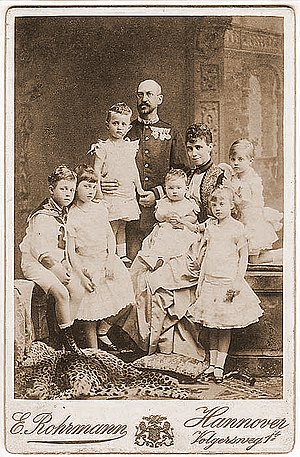
Ernst August af Braunschweig / Fødsel og baggrund
Ernst August som spæd med sin forældre og søskende i 1887/1888. Ernst August sidder på sin mors skød.
Ernst August var regerende hertug af Braunschweig fra 1913 til 1918.